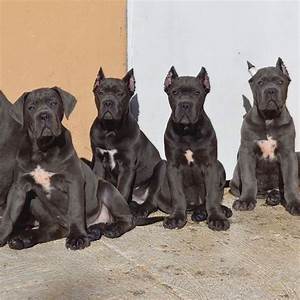
Label: cane